15th (Scottish) Infantry Division

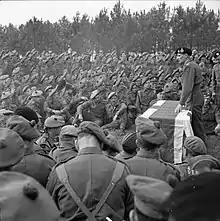
Field Marshal Sir Bernard Montgomery addressing men of the 15th (Scottish) Division during an investiture ceremony, 16 September 1944.

Operation Market Garden intended to land the First Allied Airborne Army behind German lines to seize six bridges and other key areas, to facilitate an advance by XXX Corps through the Netherlands and across the Rhine and into Germany. XII Corp was assigned to protect the left flank of XXX Corps' advance. Consequently, the 15th Division crossed the Wilhelmina Canal, unopposed on 21 September, and advanced towards the village of Best, on the northwest outskirts of Eindhoven. 'D' Company of the 7th Seaforth Highlanders (46th Brigade) entered the village the next day and believed it to be unoccupied. However, their arrival had surprised the German garrison, and after the loss of 33 men, 'D' Company withdrew. The 46th Brigade and the divisional reconnaissance regiment the launched further attacks, which turned into a five-day battle for control of the village. It saw methodical house to house fighting, and repeated assaults to clear German forces out of the train station and cement factory on the south side of the village. Meanwhile, the 44th Brigade was initially held in reserve, to be used to clear the road that XXX Corps had advanced along, if needed. But on 24 September, it was released from this duty. It and the 227th Brigade (which had now rejoined the division) attacked northwards, and cleared the area up to the river Dommel and captured several hamlets. Martin recounted that a medical officer from the 44th Brigade strayed into German lines while searching for wounded soldiers, during this period. After giving his word not to provide intelligence to the division, he was released to continue his search for the wounded. Operation Haggis followed, which was the relief of the division by the 51st (Highland) Infantry Division and was finalized on 3 October. Afterwards, the division was then given a three-week break at Helmond, east of Eindhoven. This time was used to rest, reinforce, train, and a 'Battle School' was formed.